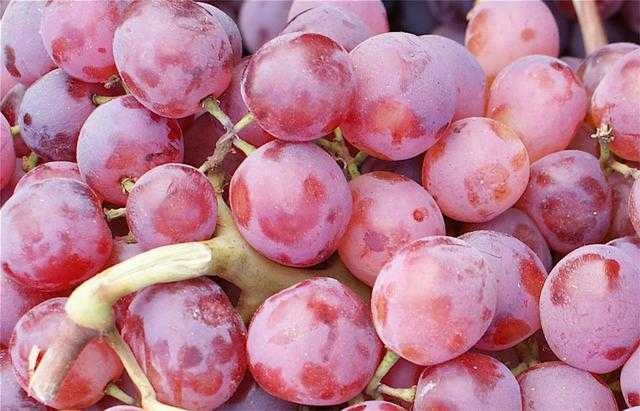
Label: Grapes